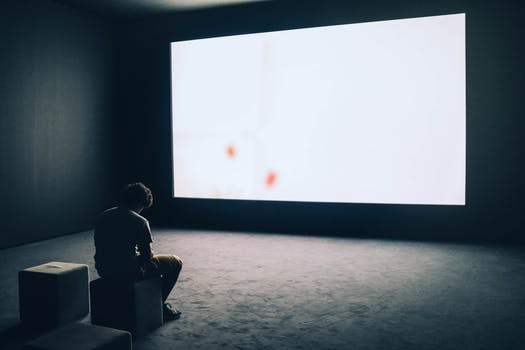
Label: No Watermark